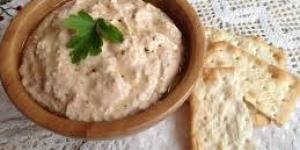
pate vegetariano de tofu